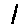
Label: 1